Answer in natural language. Estimate the real world distances between objects in the image. Which object is closer to round wooden side table (marked A), Television (marked B) or black square chair (marked C)? Choose between the following options: black square chair (marked C) or Television (marked B)
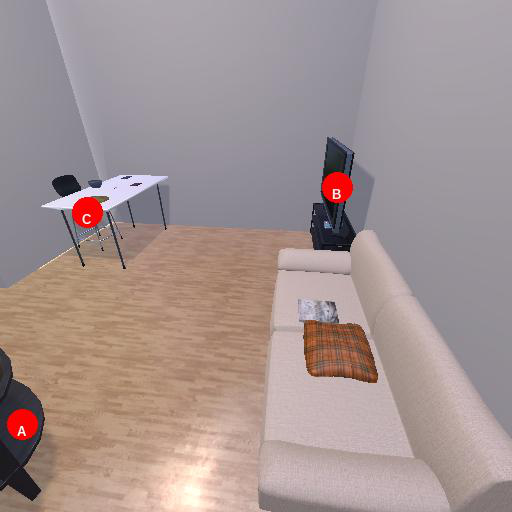
<answer>black square chair (marked C)</answer>